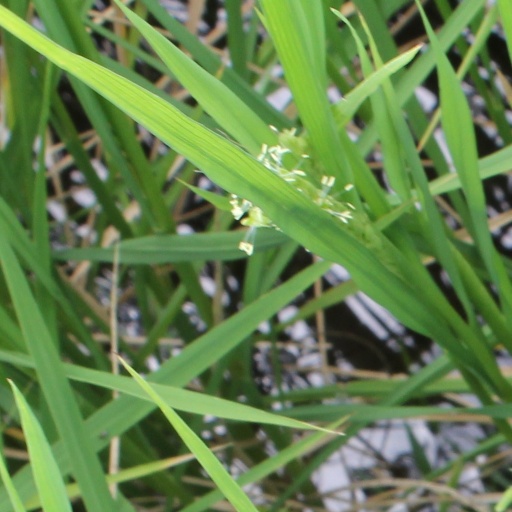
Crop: rice